D'Oyly Carte Opera Company

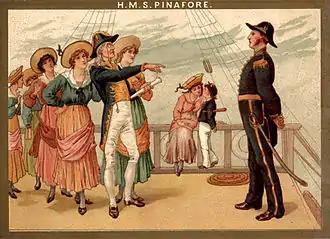
Scene from 1886 Savoy Theatre souvenir programme

The next Gilbert and Sullivan collaboration, "H.M.S. Pinafore", opened in May 1878. The opera's initial slow business was generally ascribed to a heat wave that made the stuffy Opera Comique particularly uncomfortable. Carte's partners in the Comedy Opera Company lost confidence in the show and posted closing notices. After Carte made promotional efforts and Sullivan included some of the "Pinafore" music in several promenade concerts that he conducted at Covent Garden, "Pinafore" became a hit. The Opera Comique was required to close at Christmas 1878 for repairs to drainage and sewage under the Public Health Act of 1875. Carte used the enforced closure of the theatre to invoke a contract clause reverting the rights of "Pinafore" and "Sorcerer" to Gilbert and Sullivan after the initial run of "H.M.S. Pinafore". Carte then took a six-month personal lease on the theatre beginning on 1 February 1879. Carte persuaded Gilbert and Sullivan that when their original agreement with the Comedy Opera Company expired in July 1879, a business partnership among the three of them would be to their advantage. The three each put up £1,000 and formed a new partnership under the name "Mr Richard D'Oyly Carte's Opera Company". Under the partnership agreement, once the expenses of mounting the productions had been deducted, each of the three men was entitled to one third of the profits.